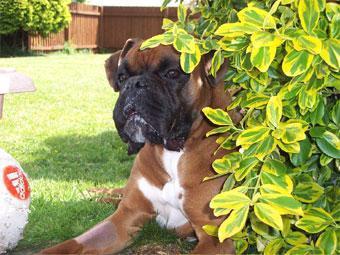
boxer